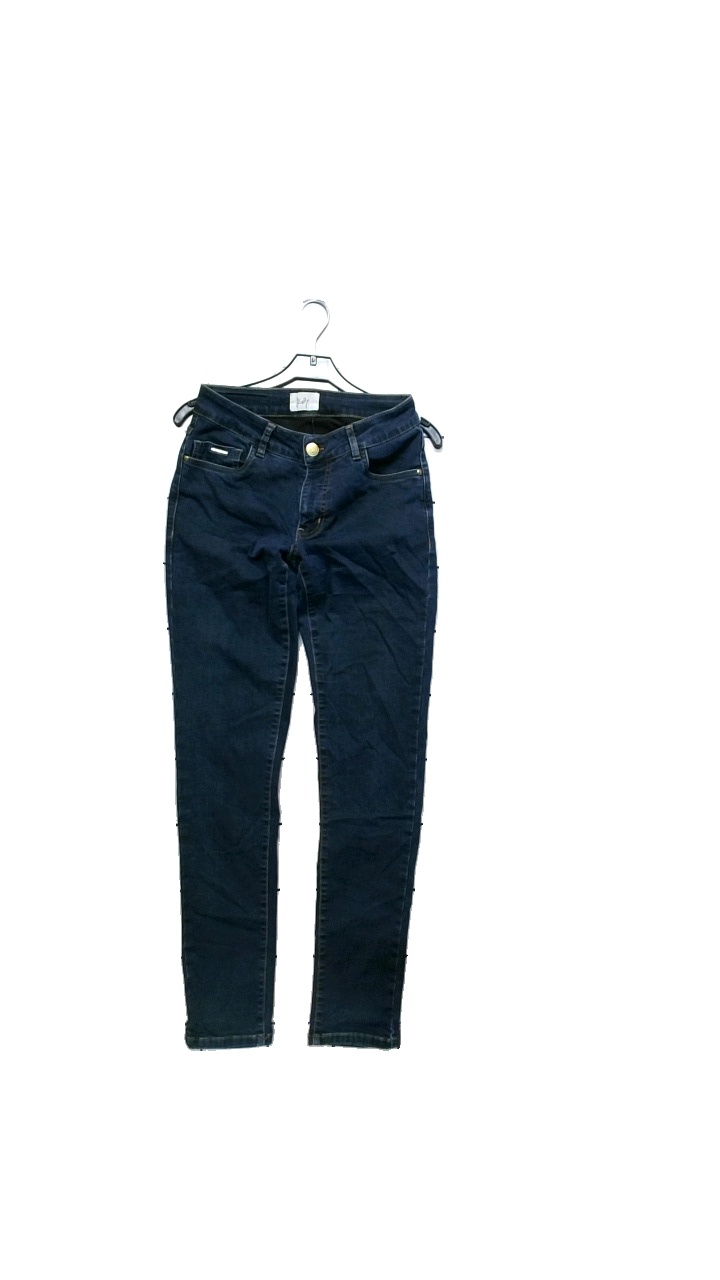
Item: Jeans (Ladies)
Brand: Isay
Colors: Blue
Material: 67% cotton, 29% polyester, 4% elastane
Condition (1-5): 3
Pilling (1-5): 4
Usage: Reuse
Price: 50-100